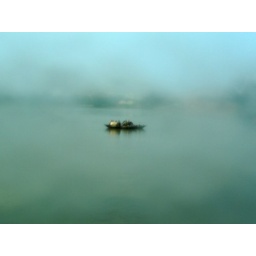
A boat on the Hooghly, through a fogged window in the early morning.